List of Birmingham City F.C. seasons

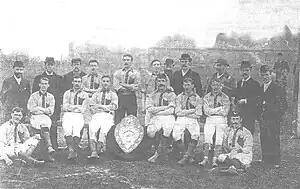
Small Heath F.C., champions of the inaugural Football League Second Division 1892–93

Birmingham City Football Club, an association football club based in Birmingham, England, was founded in 1875 as Small Heath Alliance. For the first thirteen years of their existence, there was no league football, so matches were arranged on an "ad hoc" basis, supplemented by cup competitions organised at local and national level. Small Heath first entered the FA Cup in the 1881–82 season, and won their first trophy, the Walsall Cup, the following season. During the 1880s, they played between 20 and 30 matches each season.